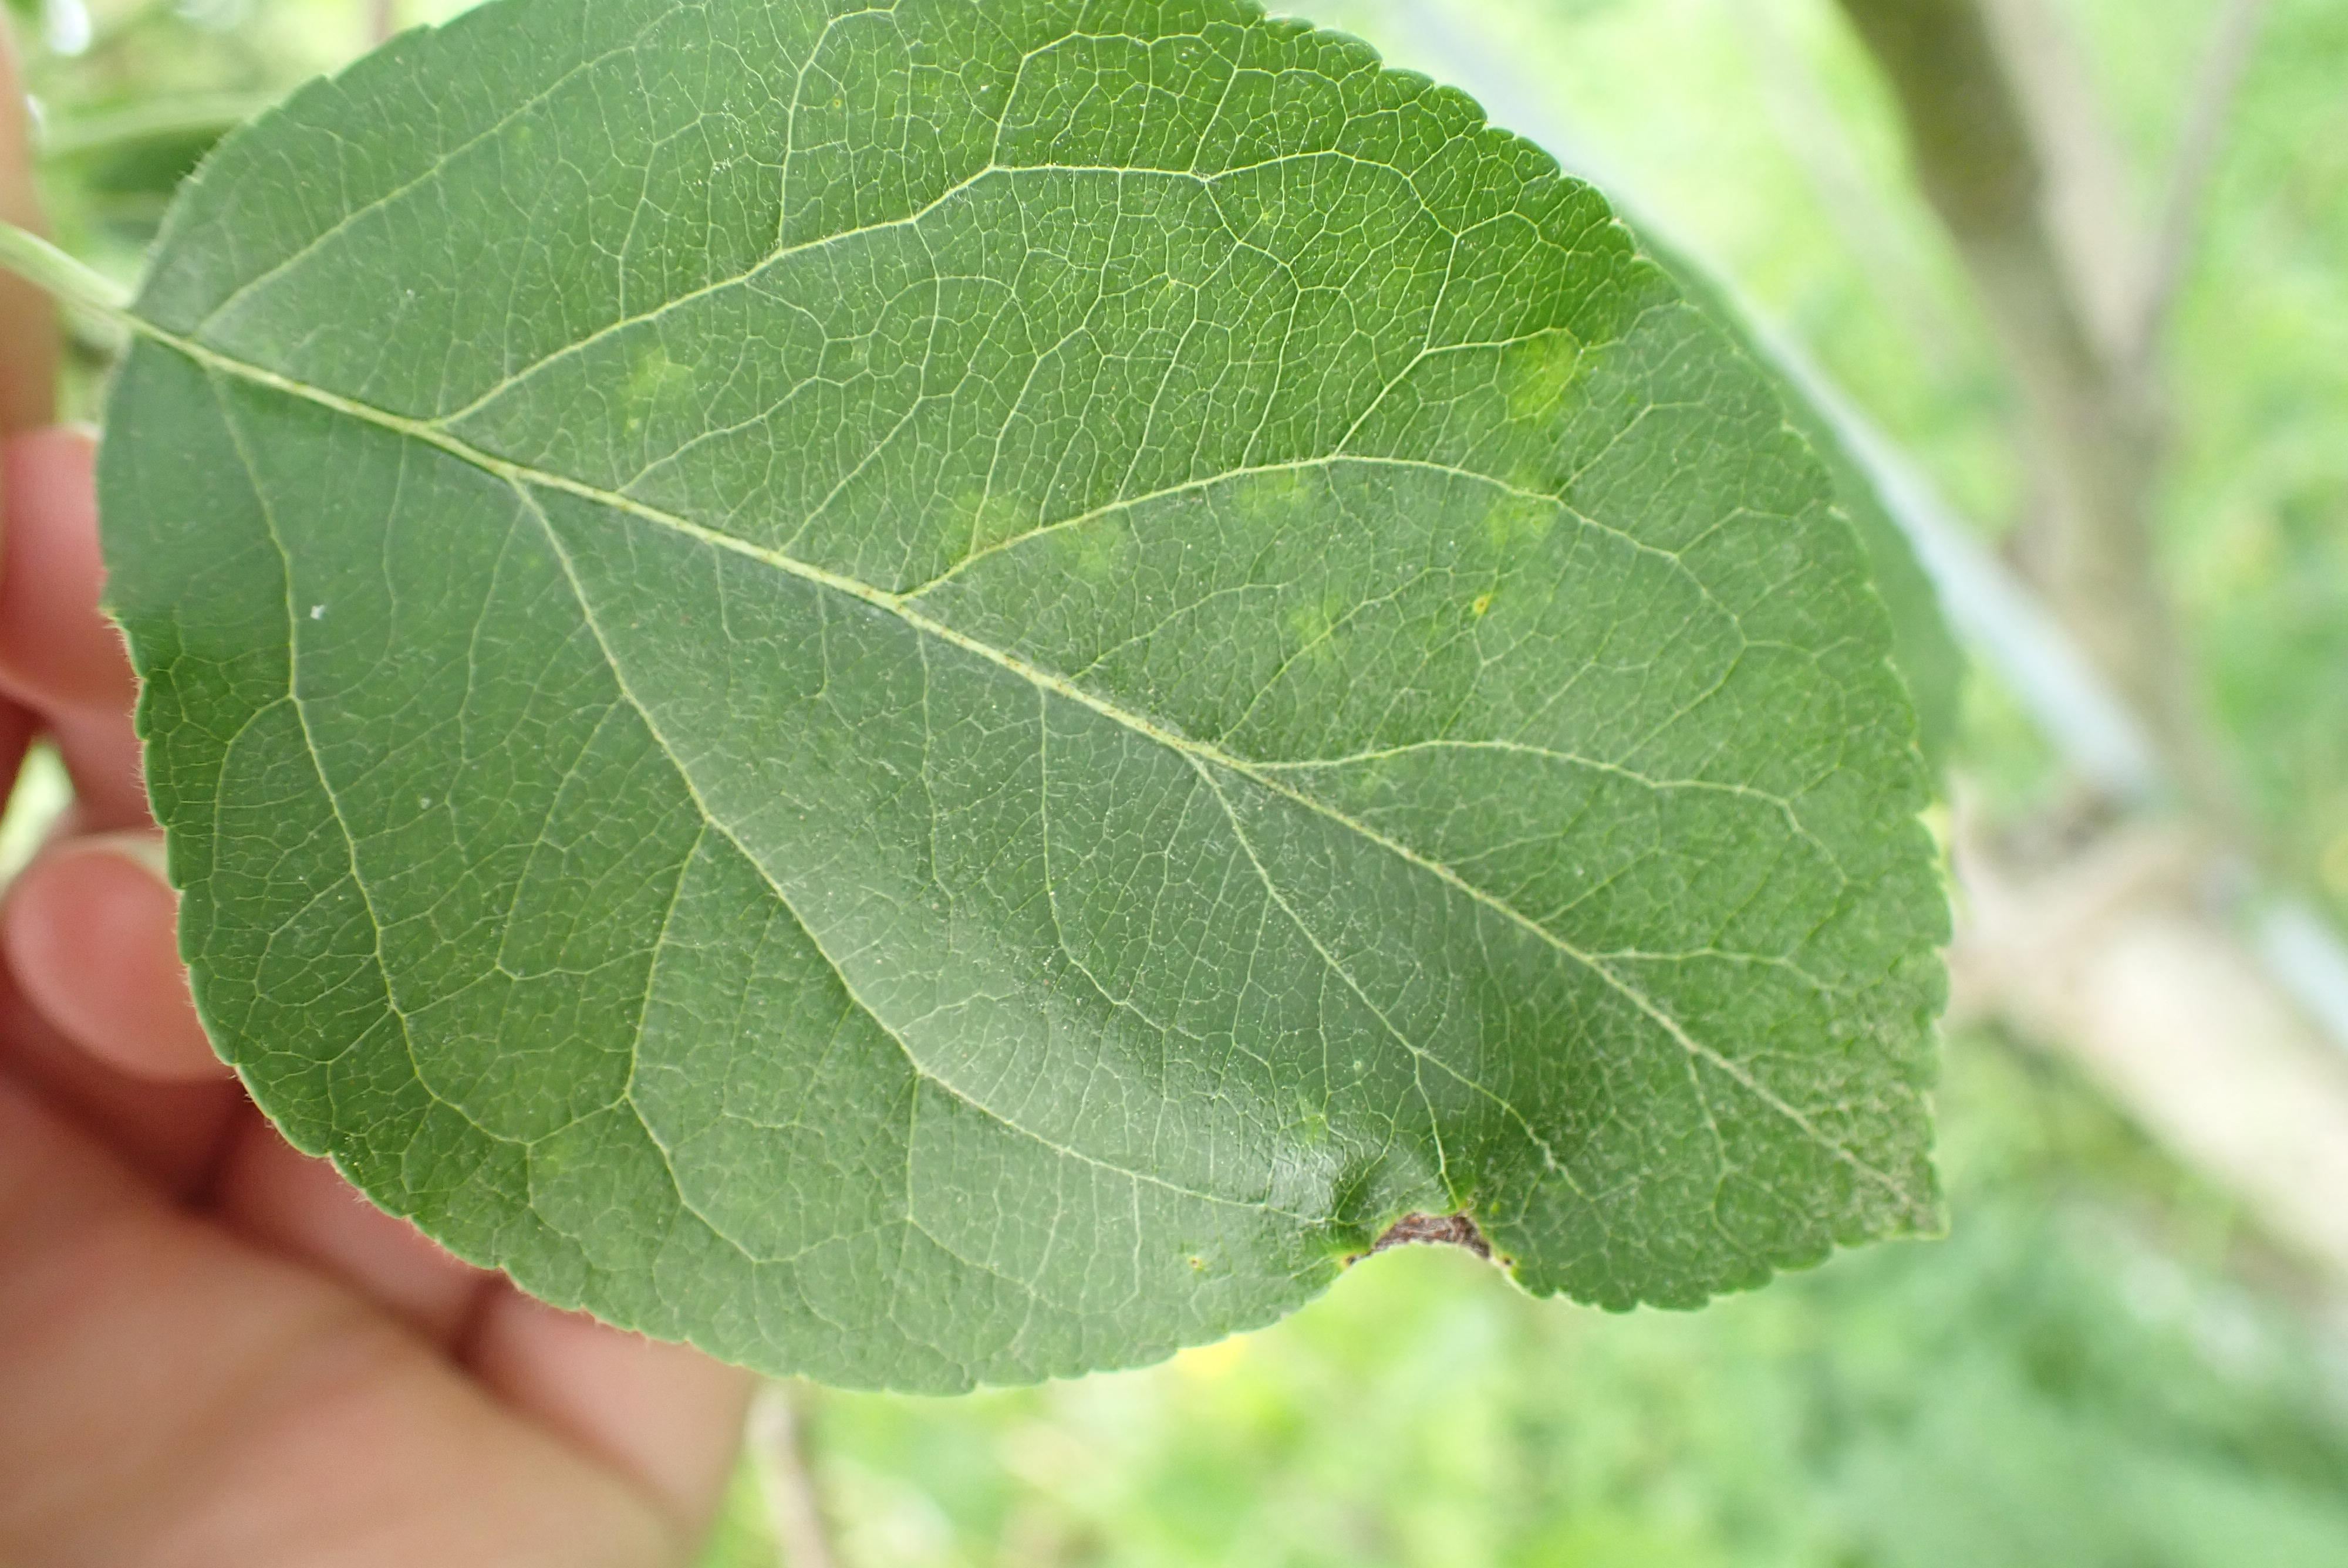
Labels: scab